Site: brandenburg
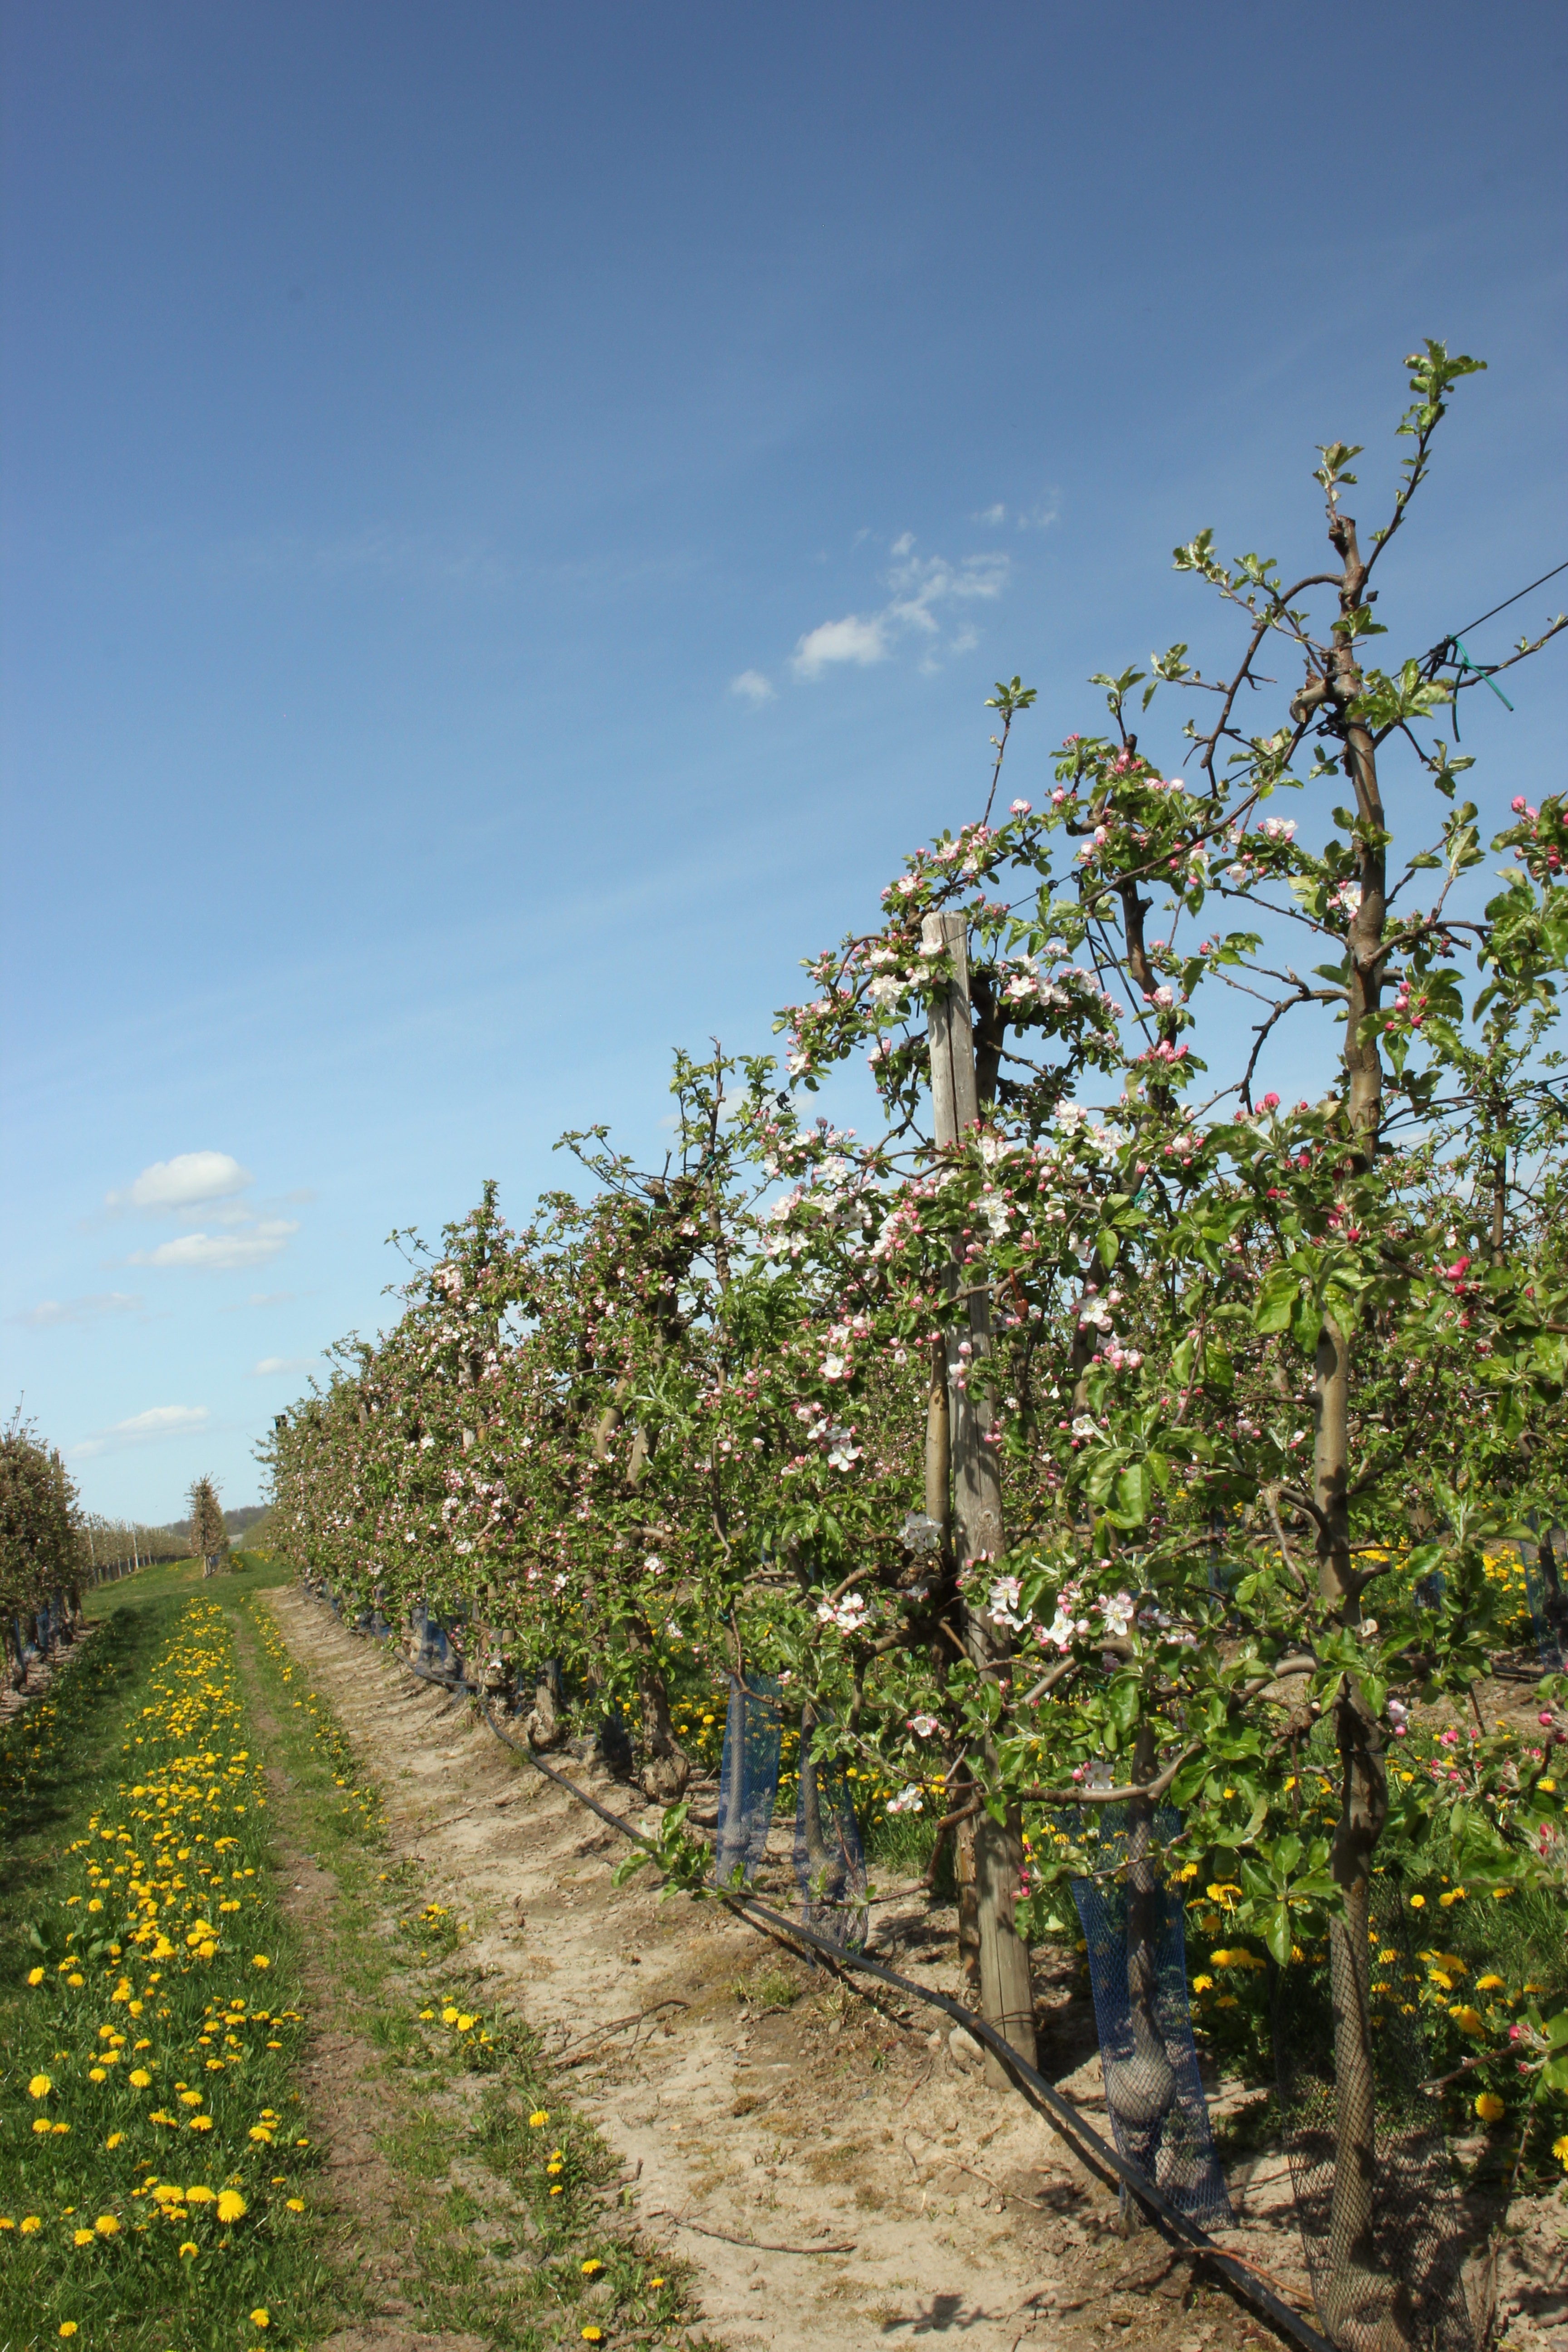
Growth stage (BBCH 57): Inflorescence emergence